Valters Nollendorfs

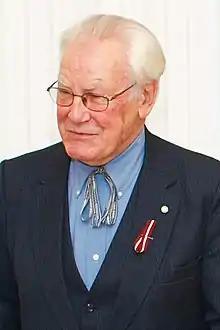
Valters Nollendorfs in 2011

Valters Nollendorfs is board chair of the Museum of the Occupation of Latvia and a professor emeritus of German language and literature at the University of Wisconsin–Madison.